Kensei Mizote

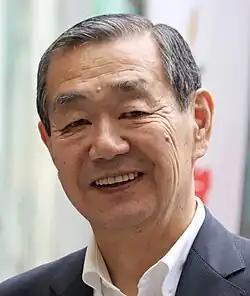
Mizote in 2019

was a Japanese politician of the Liberal Democratic Party, a member of the House of Councillors in the Diet (national legislature).